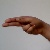
The image shows a hand gesture representing the letter 'H' in Indian Sign Language.